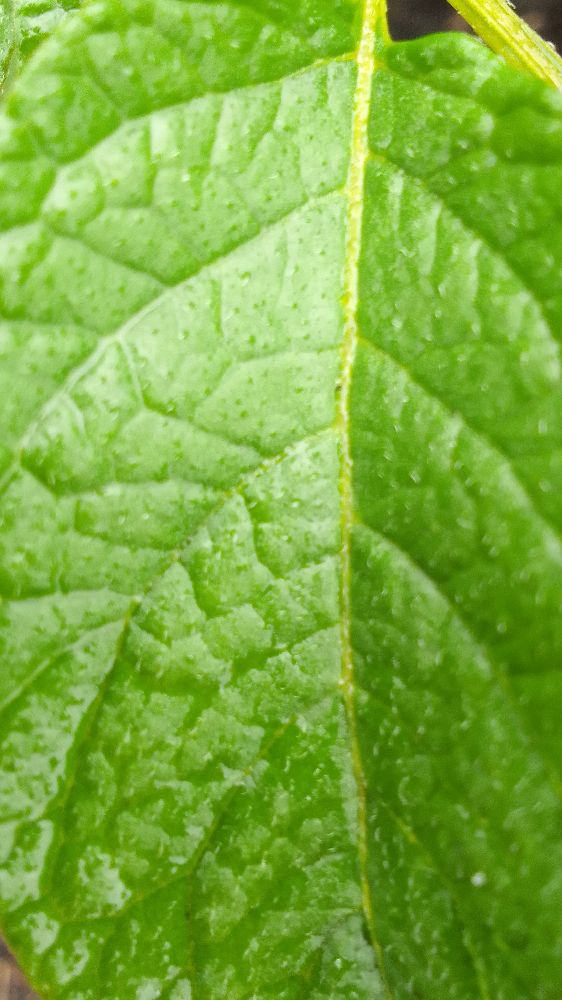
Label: Healthy